Willa Holland

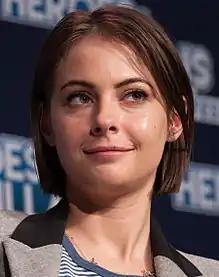
Holland in 2017

Willa Joanna Chance Holland (born June 18, 1991) is an American actress and model. She is best known for her roles as Kaitlin Cooper in the Fox teen drama "The O.C.", Aqua in "Kingdom Hearts," and Thea Queen in The CW series "Arrow" as well as its spin-off "The Flash."